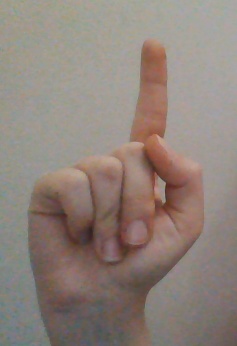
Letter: bb